Norman Zammitt

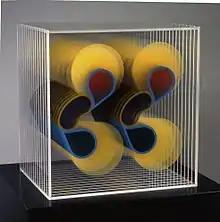
Untitled #3807-6, 1967

While continuing the black figurative paintings with intent to shock with more controversial images, Zammitt noticed the mixing of colors on his glass palette. Feeling the influence of New Mexico's light, color, and space, he became more interested in what was happening on his palette than on the canvases. He began painting on sheets of glass, then acrylic plastic, leading to the start of the transparent sculptures—the first of that genre shown in Los Angeles, California and New York.